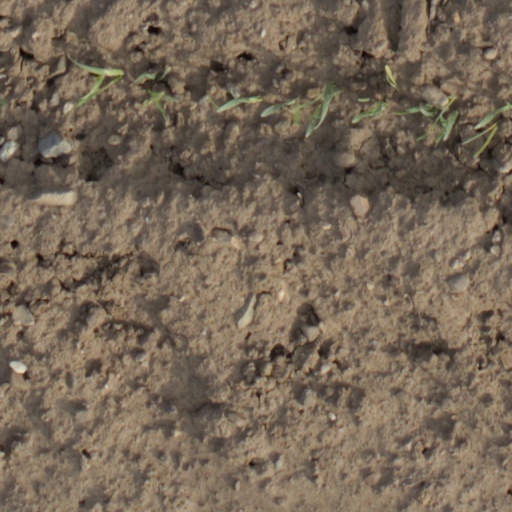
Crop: wheat